The Deadly Game (1941 film)

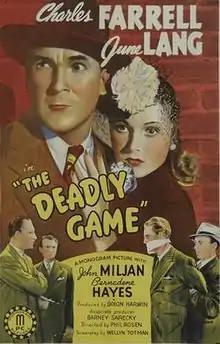

The Deadly Game is a 1941 American thriller film directed by Phil Rosen and starring Charles Farrell, June Lang and John Miljan. The film was produced and distributed by Monogram Pictures. It was Farrell's 53rd and final film appearance, although he would reemerge more than a decade later on television as the lead in "My Little Margie".